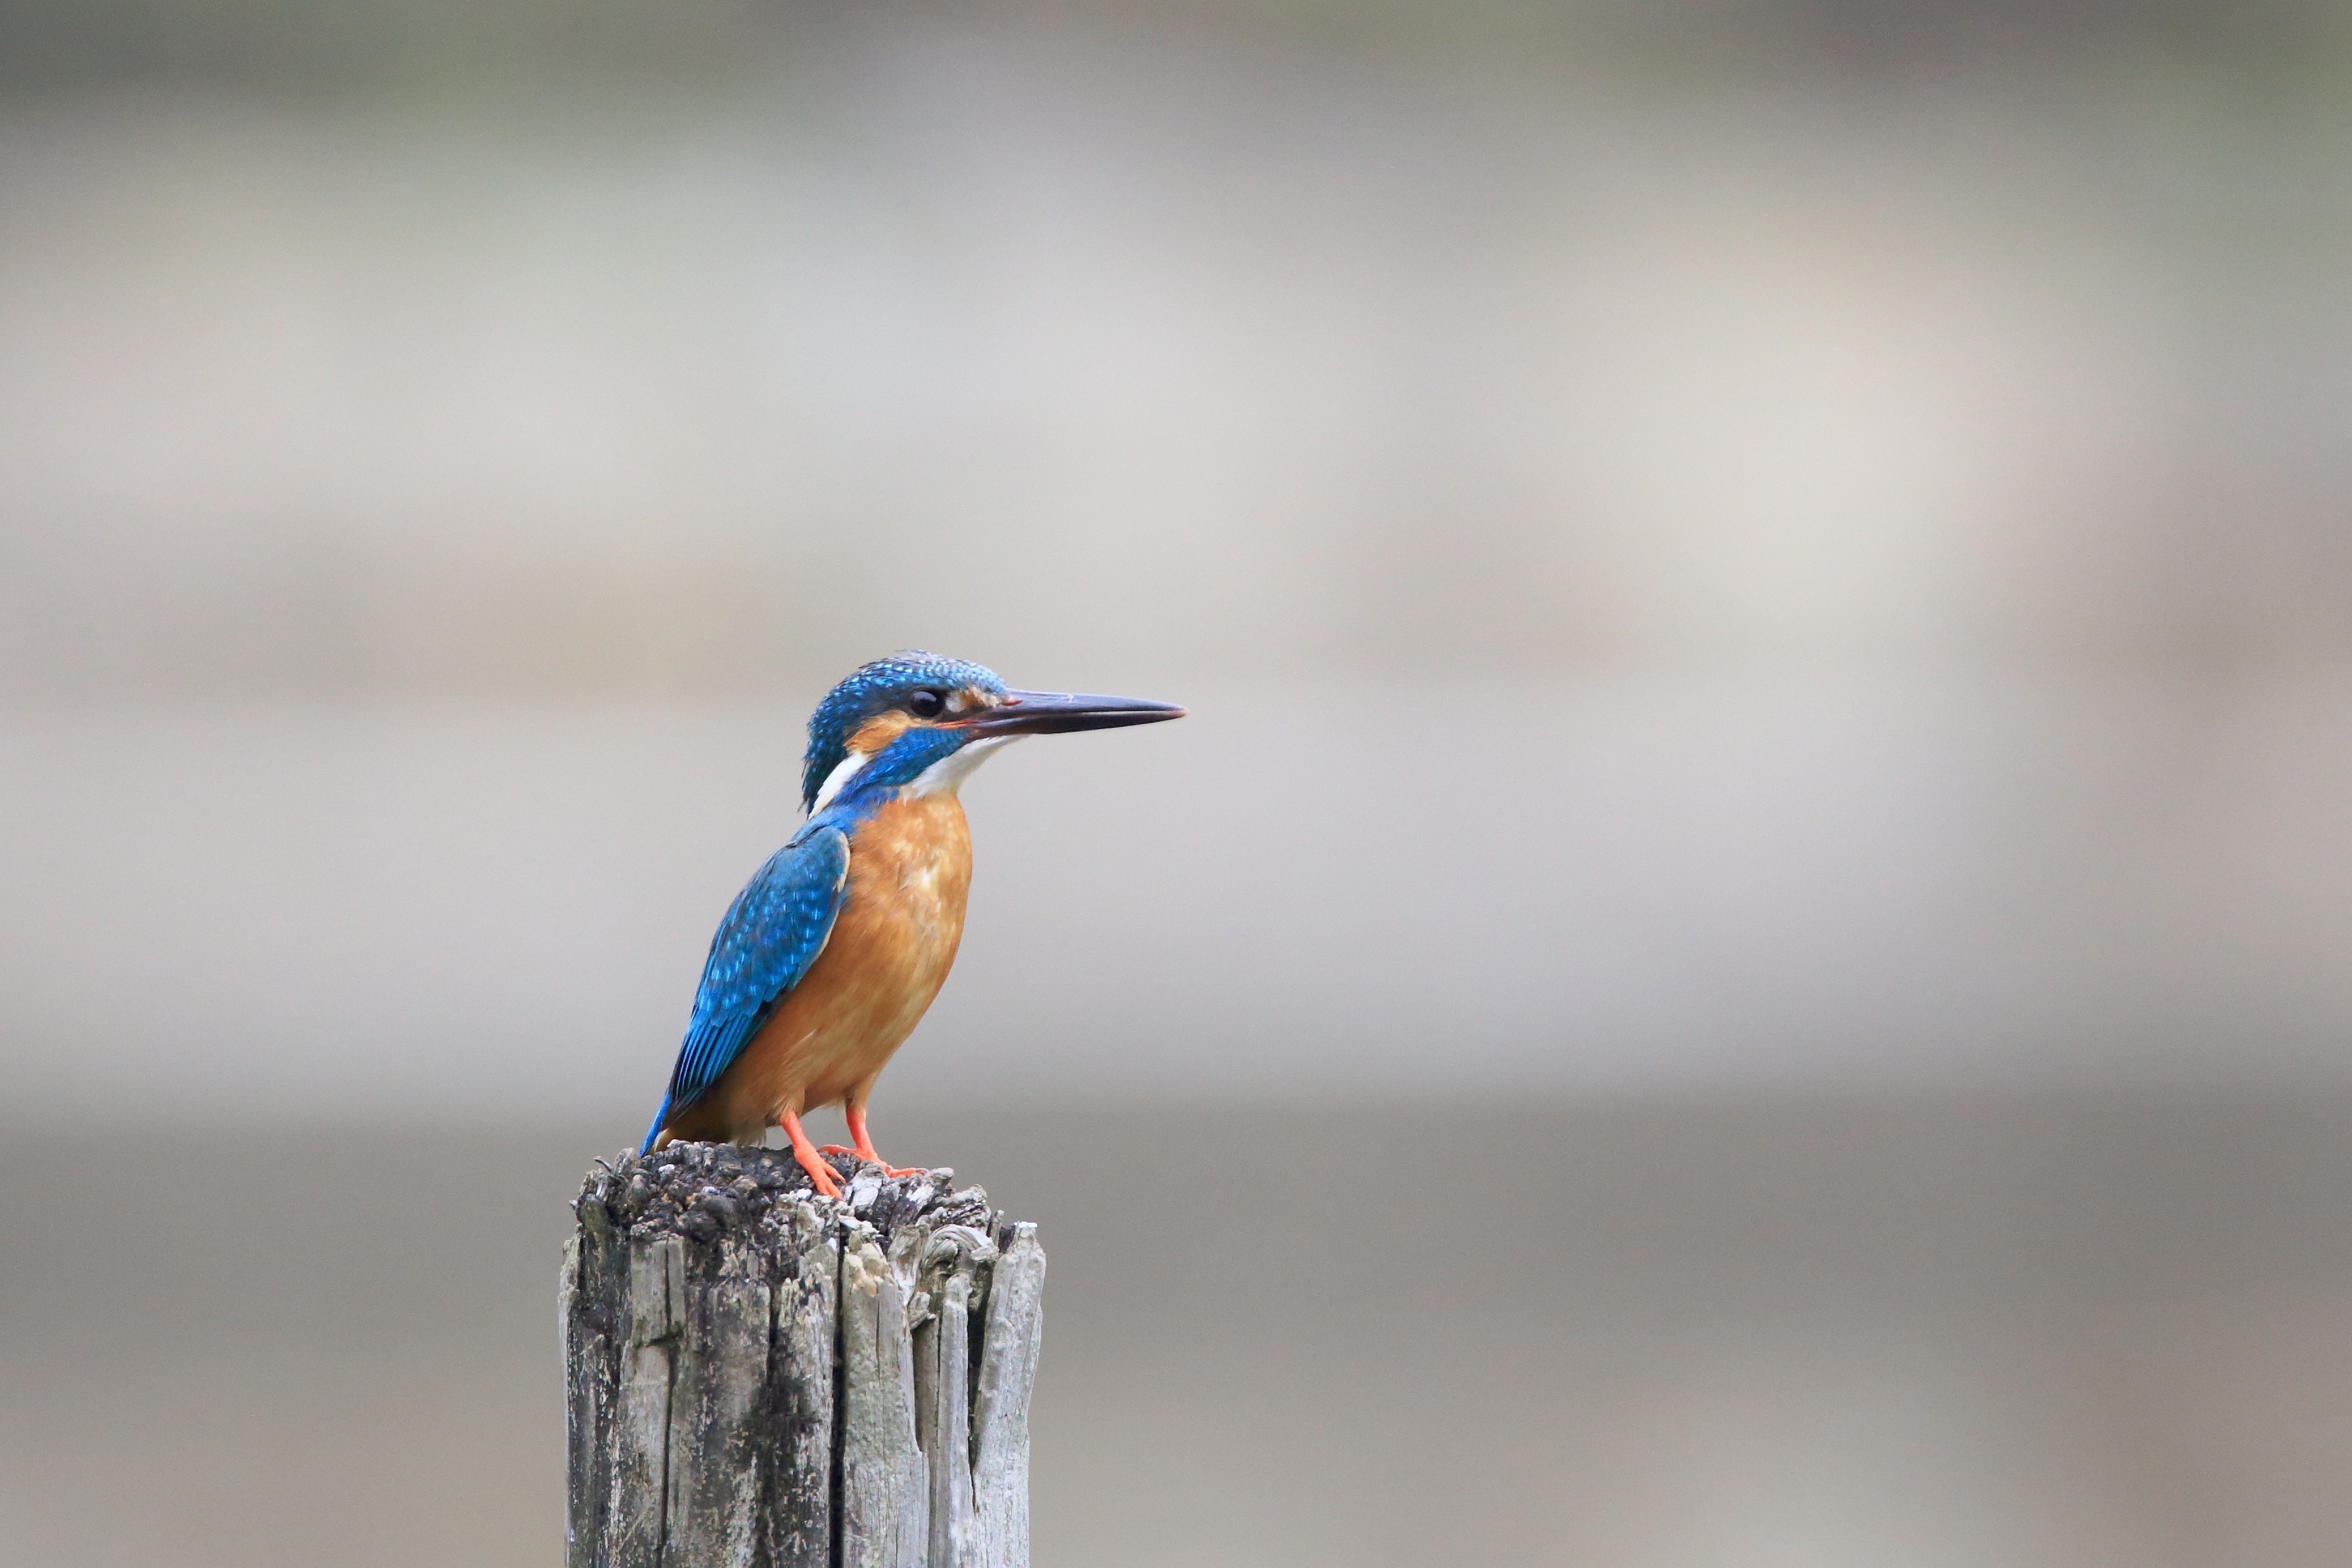
bird, wing, wildlife, beak, blue, fauna, close up, vertebrate, perching bird